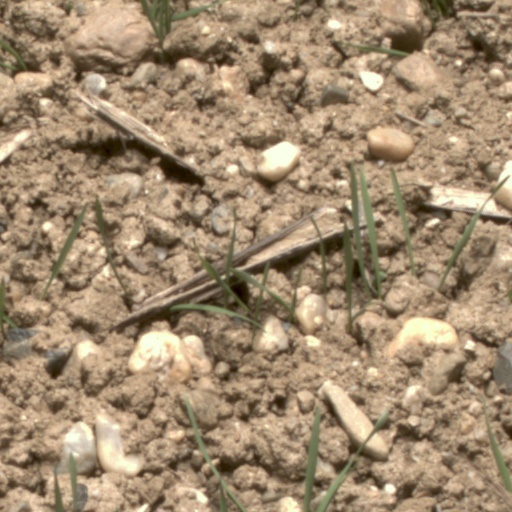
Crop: wheat